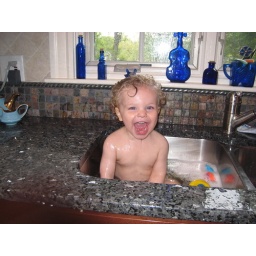
While our bathroom was being remodled, baby Aaron was bathed in our kitchen sink.